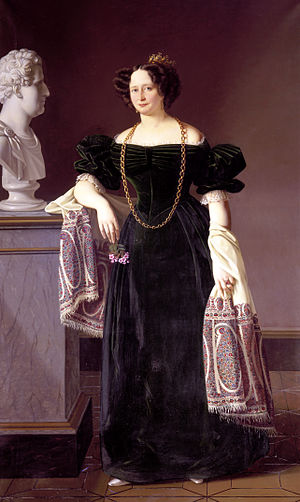
Danmarks dronninger / Huset Oldenborg 1448–1863
Caroline Amalie
Dette er en liste over Danmarks dronninger fra 800-tallet og frem til vor tid.